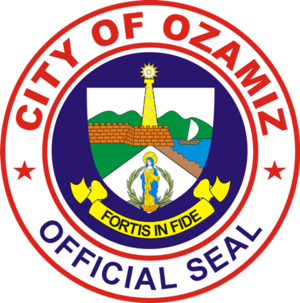
Ozamiz est une ville des Philippines de la partie sud de la province de Misamis occidental.